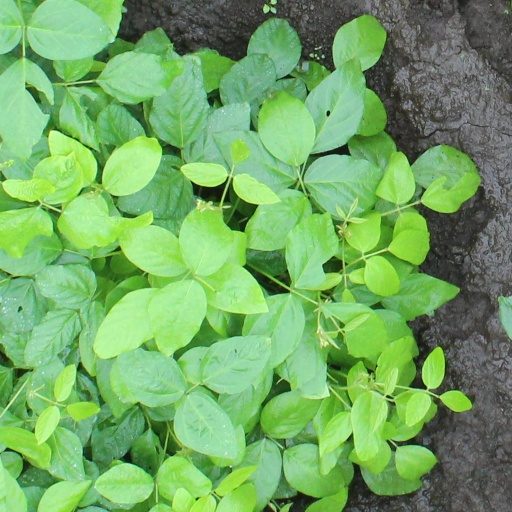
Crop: soybean